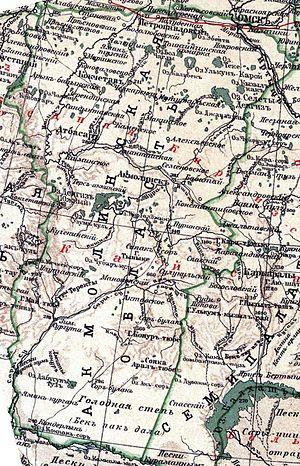
L'oblast d’Akmolinsk est une subdivision administrative de l'Empire russe entre 1868 et 1919. Sa capitale était Omsk.